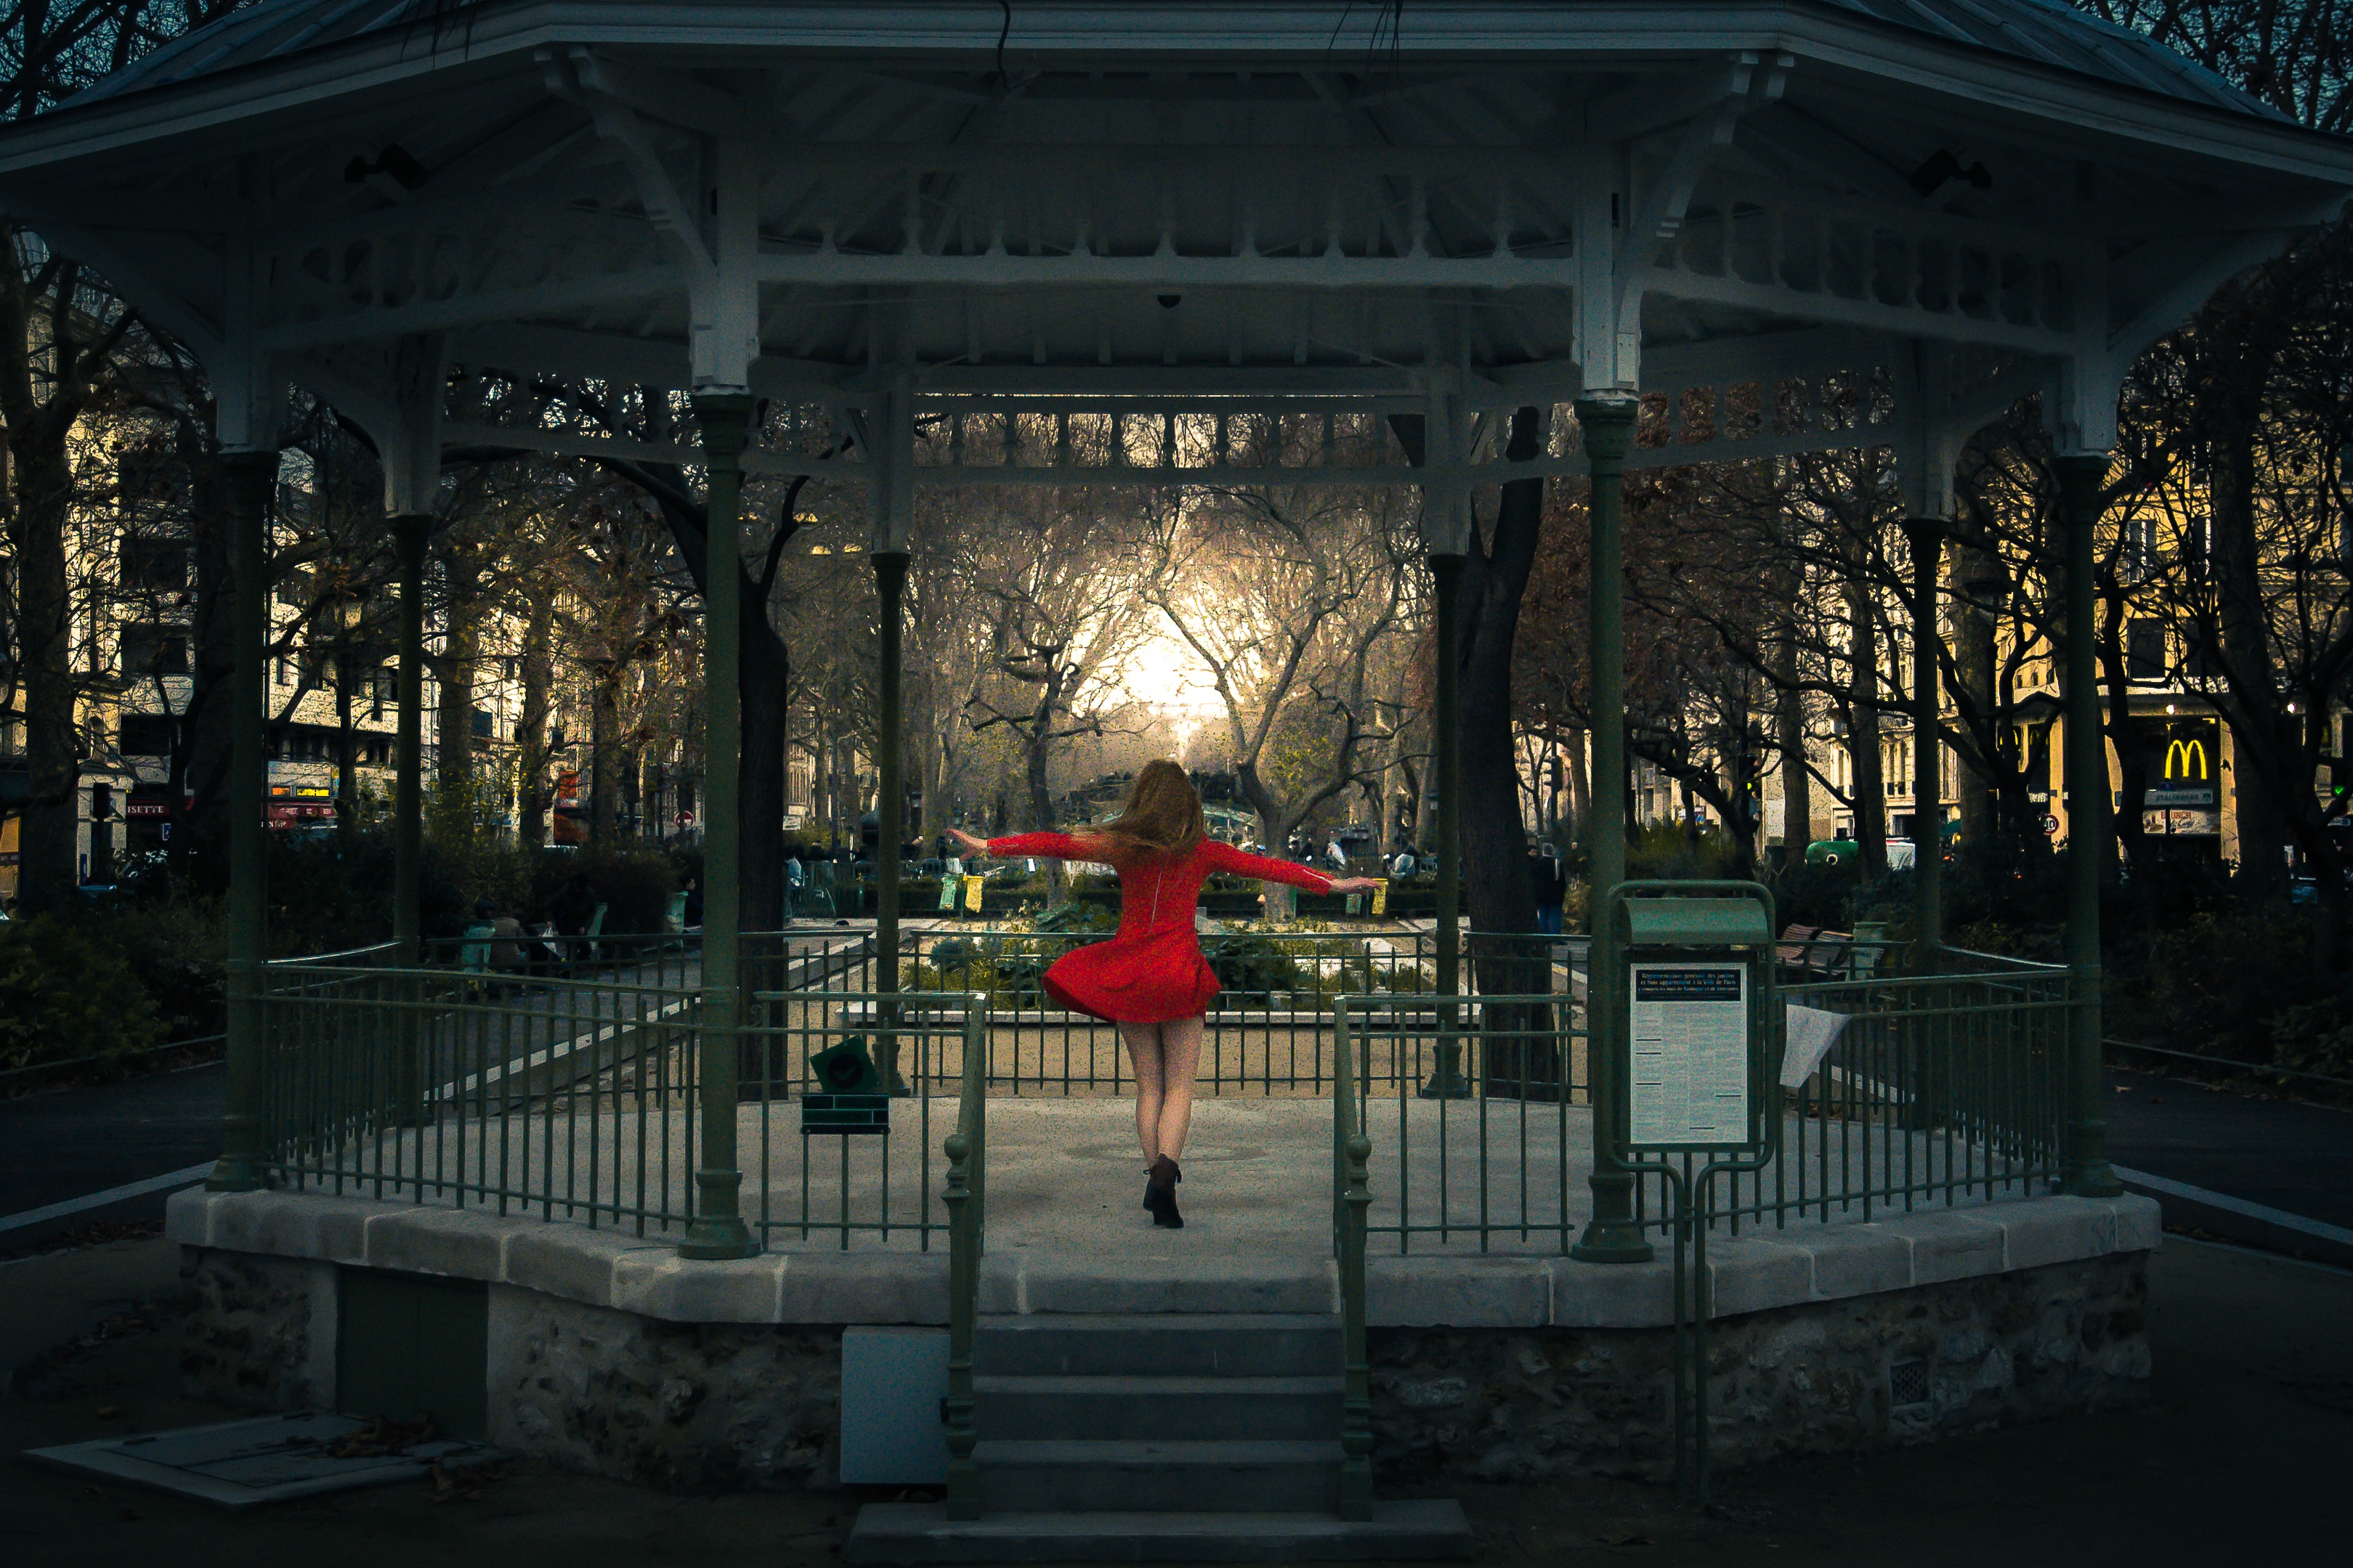
night, palace, lighting, shrine, outdoor structure